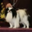
Label: dog